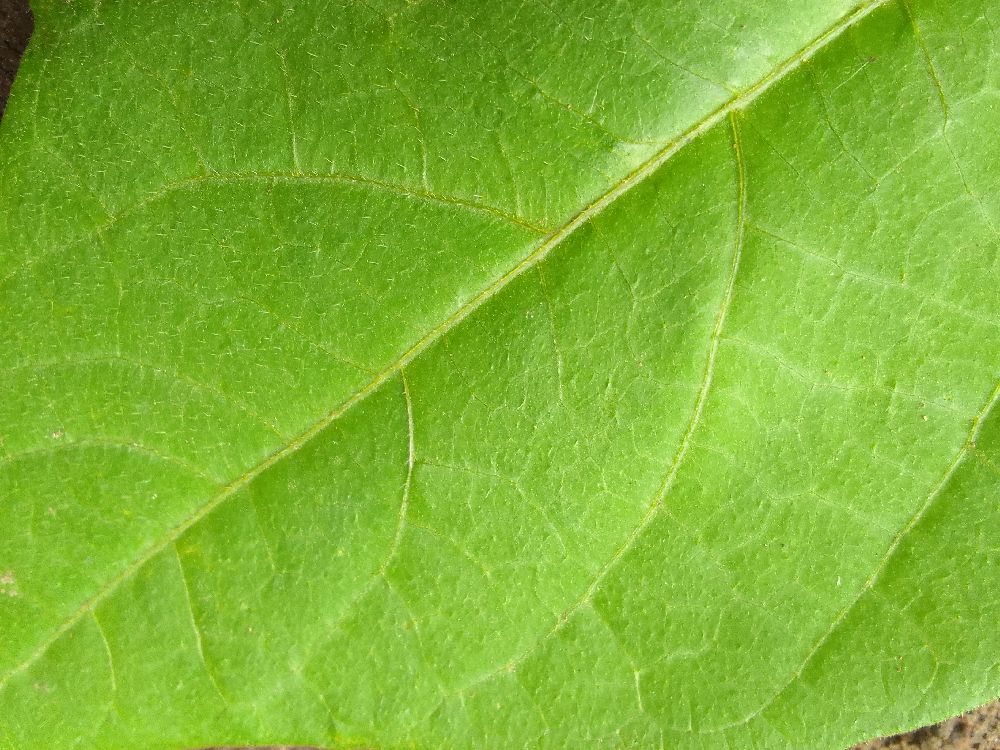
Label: healthy